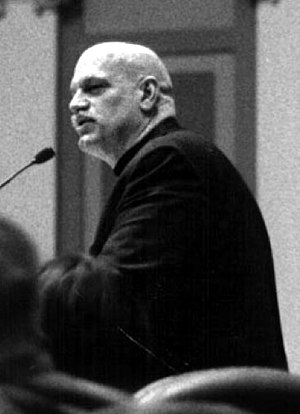
Jesse Ventura
Jesse Ventura som guvernør.
Jesse Ventura, egentlig James George Janos, også kendt som The Body, født den 15 juli 1951 i Minneapolis, Minnesota, er en amerikansk wrestler, skuespiller og politiker.